Sangamon County, Illinois

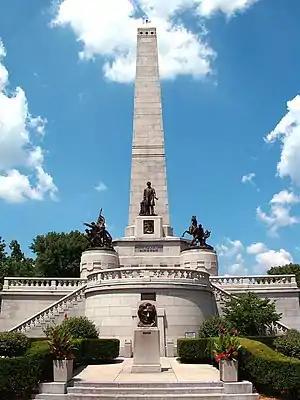
Lincoln Tomb

Sangamon County was formed in 1821 out of Madison and Bond counties. The county was named for the Sangamon River, which runs through it. The origin of the name of the river is unknown; among several explanations is the theory that it comes from the Potawatomi word "Sain-guee-mon" (pronounced "sang gä mun"), meaning "where there is plenty to eat." Published histories of neighboring Menard County (formed from Sangamon County) suggest that the name was first given to the river by the French explorers of the late 17th century as they passed through the region. The river was named to honor "St. Gamo", or Saint Gamo, an 8th-century French Benedictine monk. The French pronunciation "San-Gamo" is the legacy.